Maryland Circuit Courts

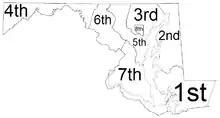
Judicial circuit map

Each of Maryland's 23 counties and the independent city of Baltimore has its own Circuit Court. The number of judges on each of the Circuit Courts is set by statute. The Circuit Courts are grouped into eight judicial circuits. Each circuit encompasses two or more counties, except for the Eighth Circuit, which consists solely of Baltimore City. The most senior judge in the circuit is the Chief Judge; all other judges are Associate Judges.